Warner Bros. Pictures

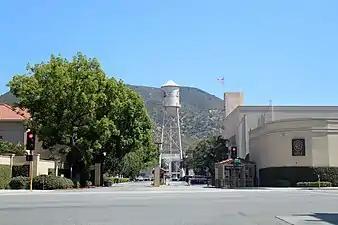
Gate 4, Warner Bros. Studios, looking south towards the water tower

Mergers and acquisitions have helped Warner Bros. to accumulate a diverse collection of films, cartoons and television programs. As of 2022, Warner Bros. owned more than 145,000 hours of programming, including 12,500 feature films and 2,400 television programs comprising more than 150,000 individual episodes.